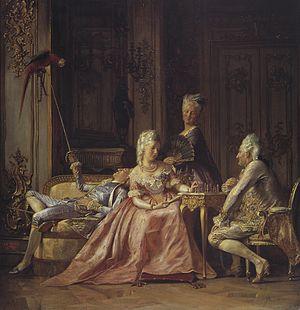
Peder Henrik Kristian Zahrtmann, connu sous le nom de Kristian Zahrtmann, né le 31 mars 1843 à Rønne, et mort le 22 juin 1917 dans le quartier Frederiksberg à Copenhague, est un peintre danois.